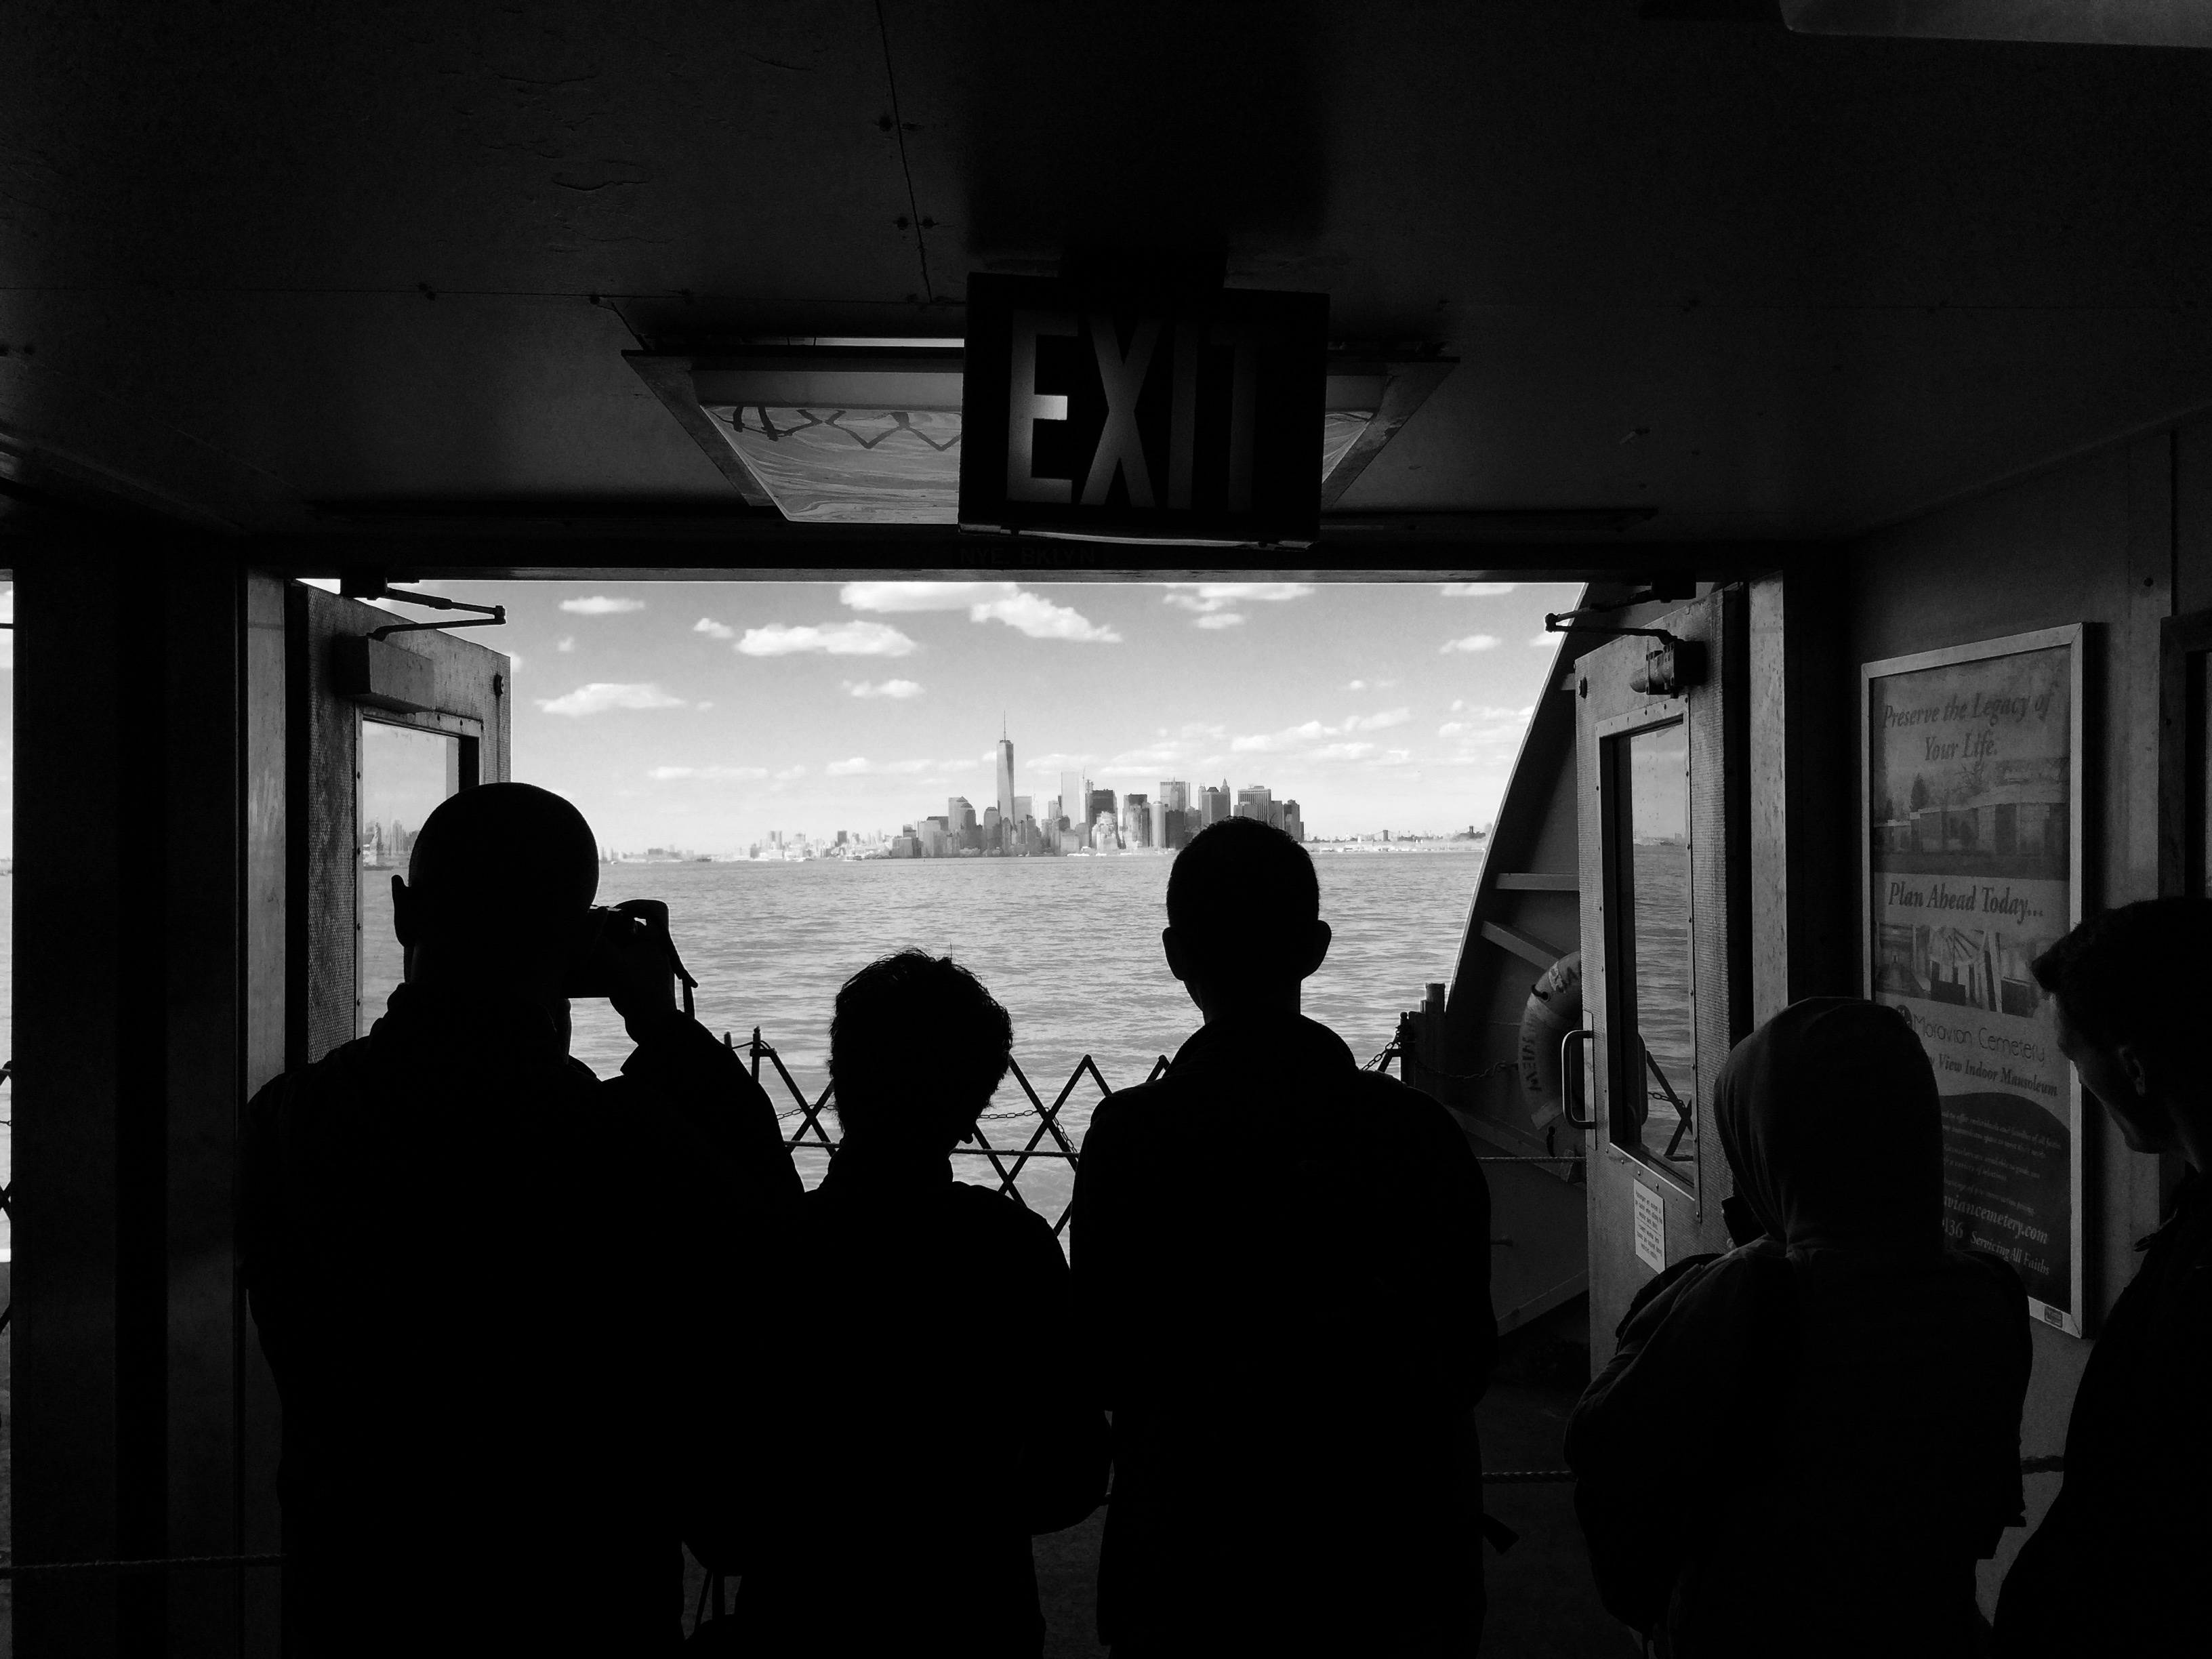
silhouette, black and white, white, photography, darkness, black, monochrome, photograph, shape, monochrome photography, film noir